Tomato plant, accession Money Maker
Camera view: vertical (180 deg); turntable rotation: 300 degrees
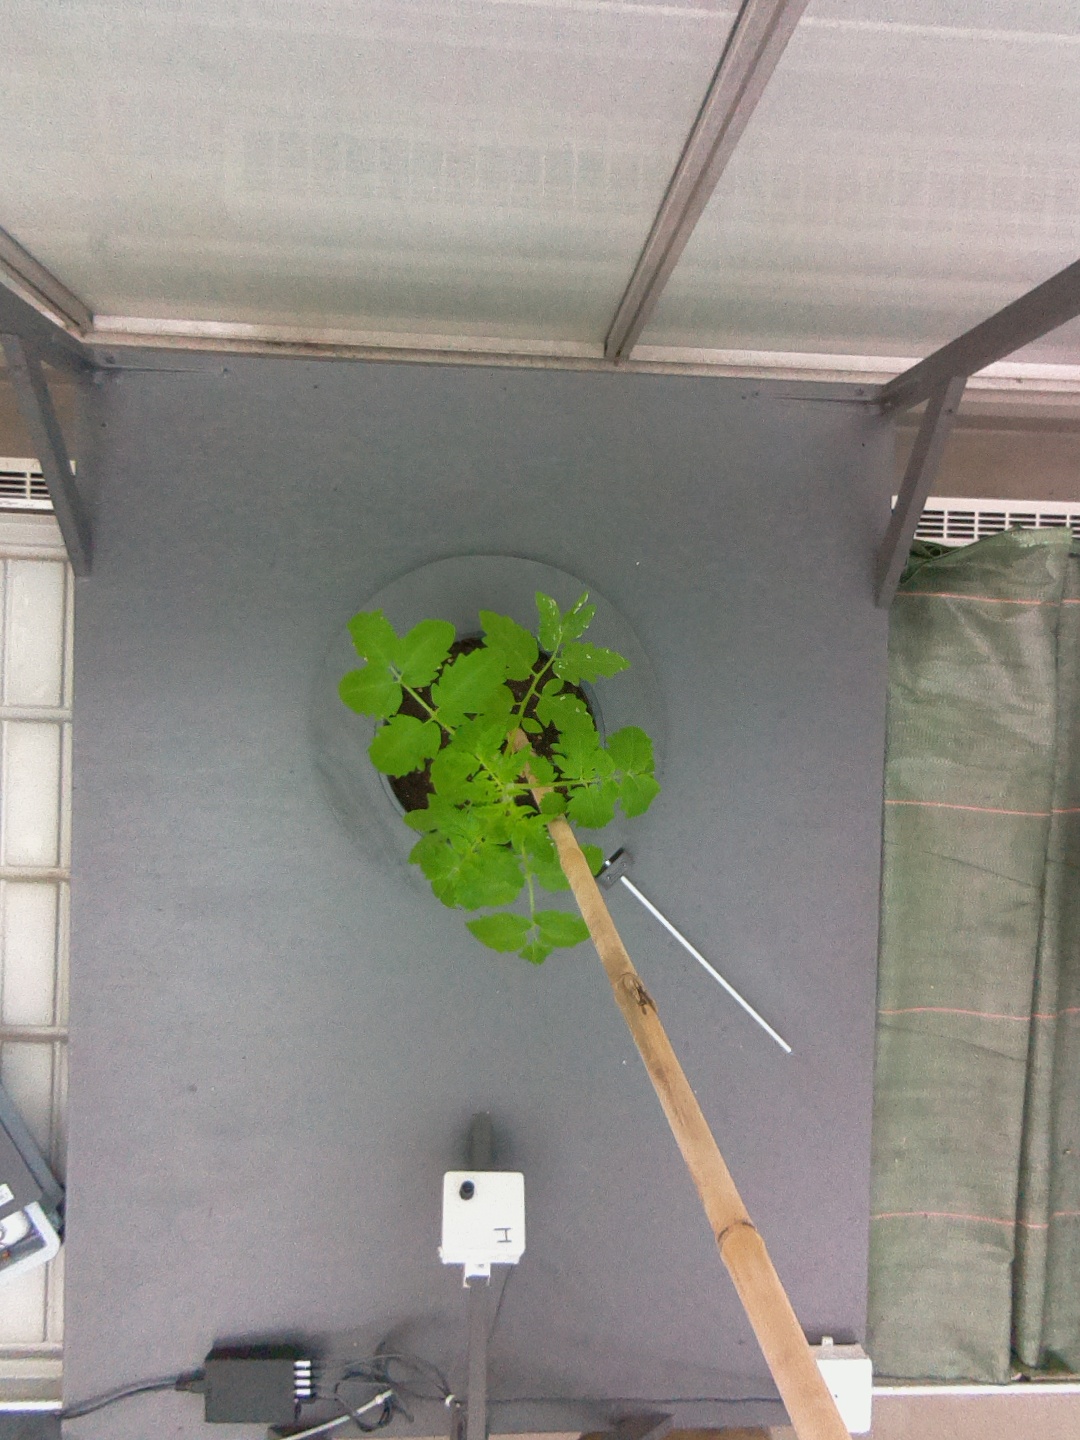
BBCH growth stage 13: 6 of true leaves visible